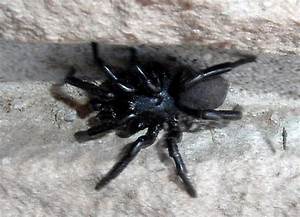
Label: spider